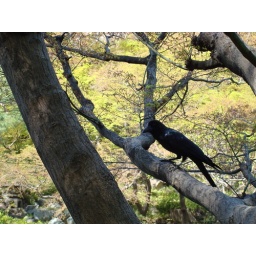
Huge black bird in tree